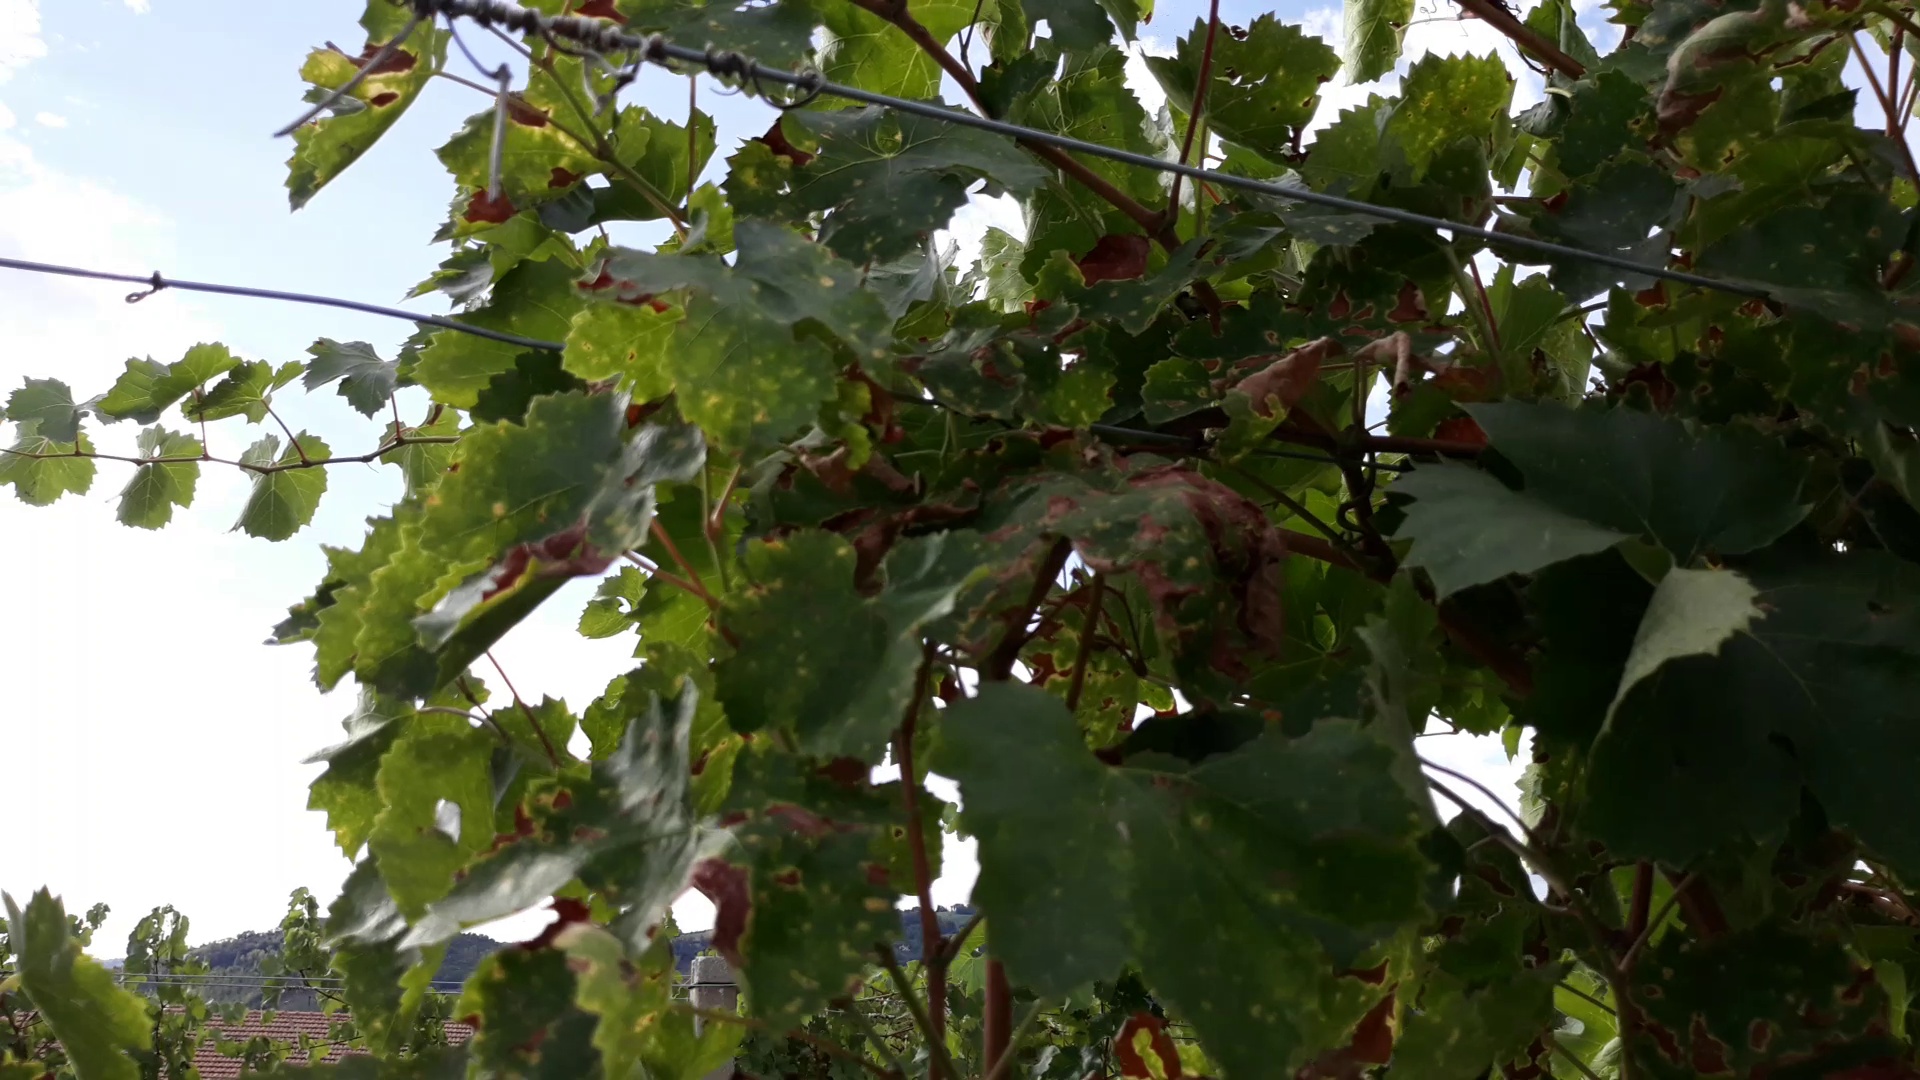
Label: esca